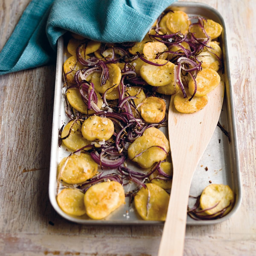
a picture of oven - sauteed potatoes with red onion , garlic and recipe